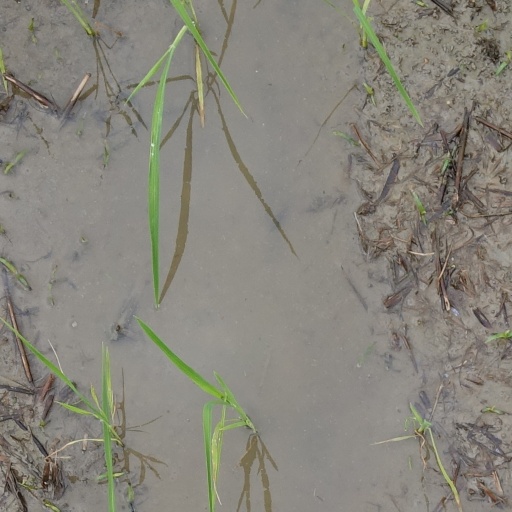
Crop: rice